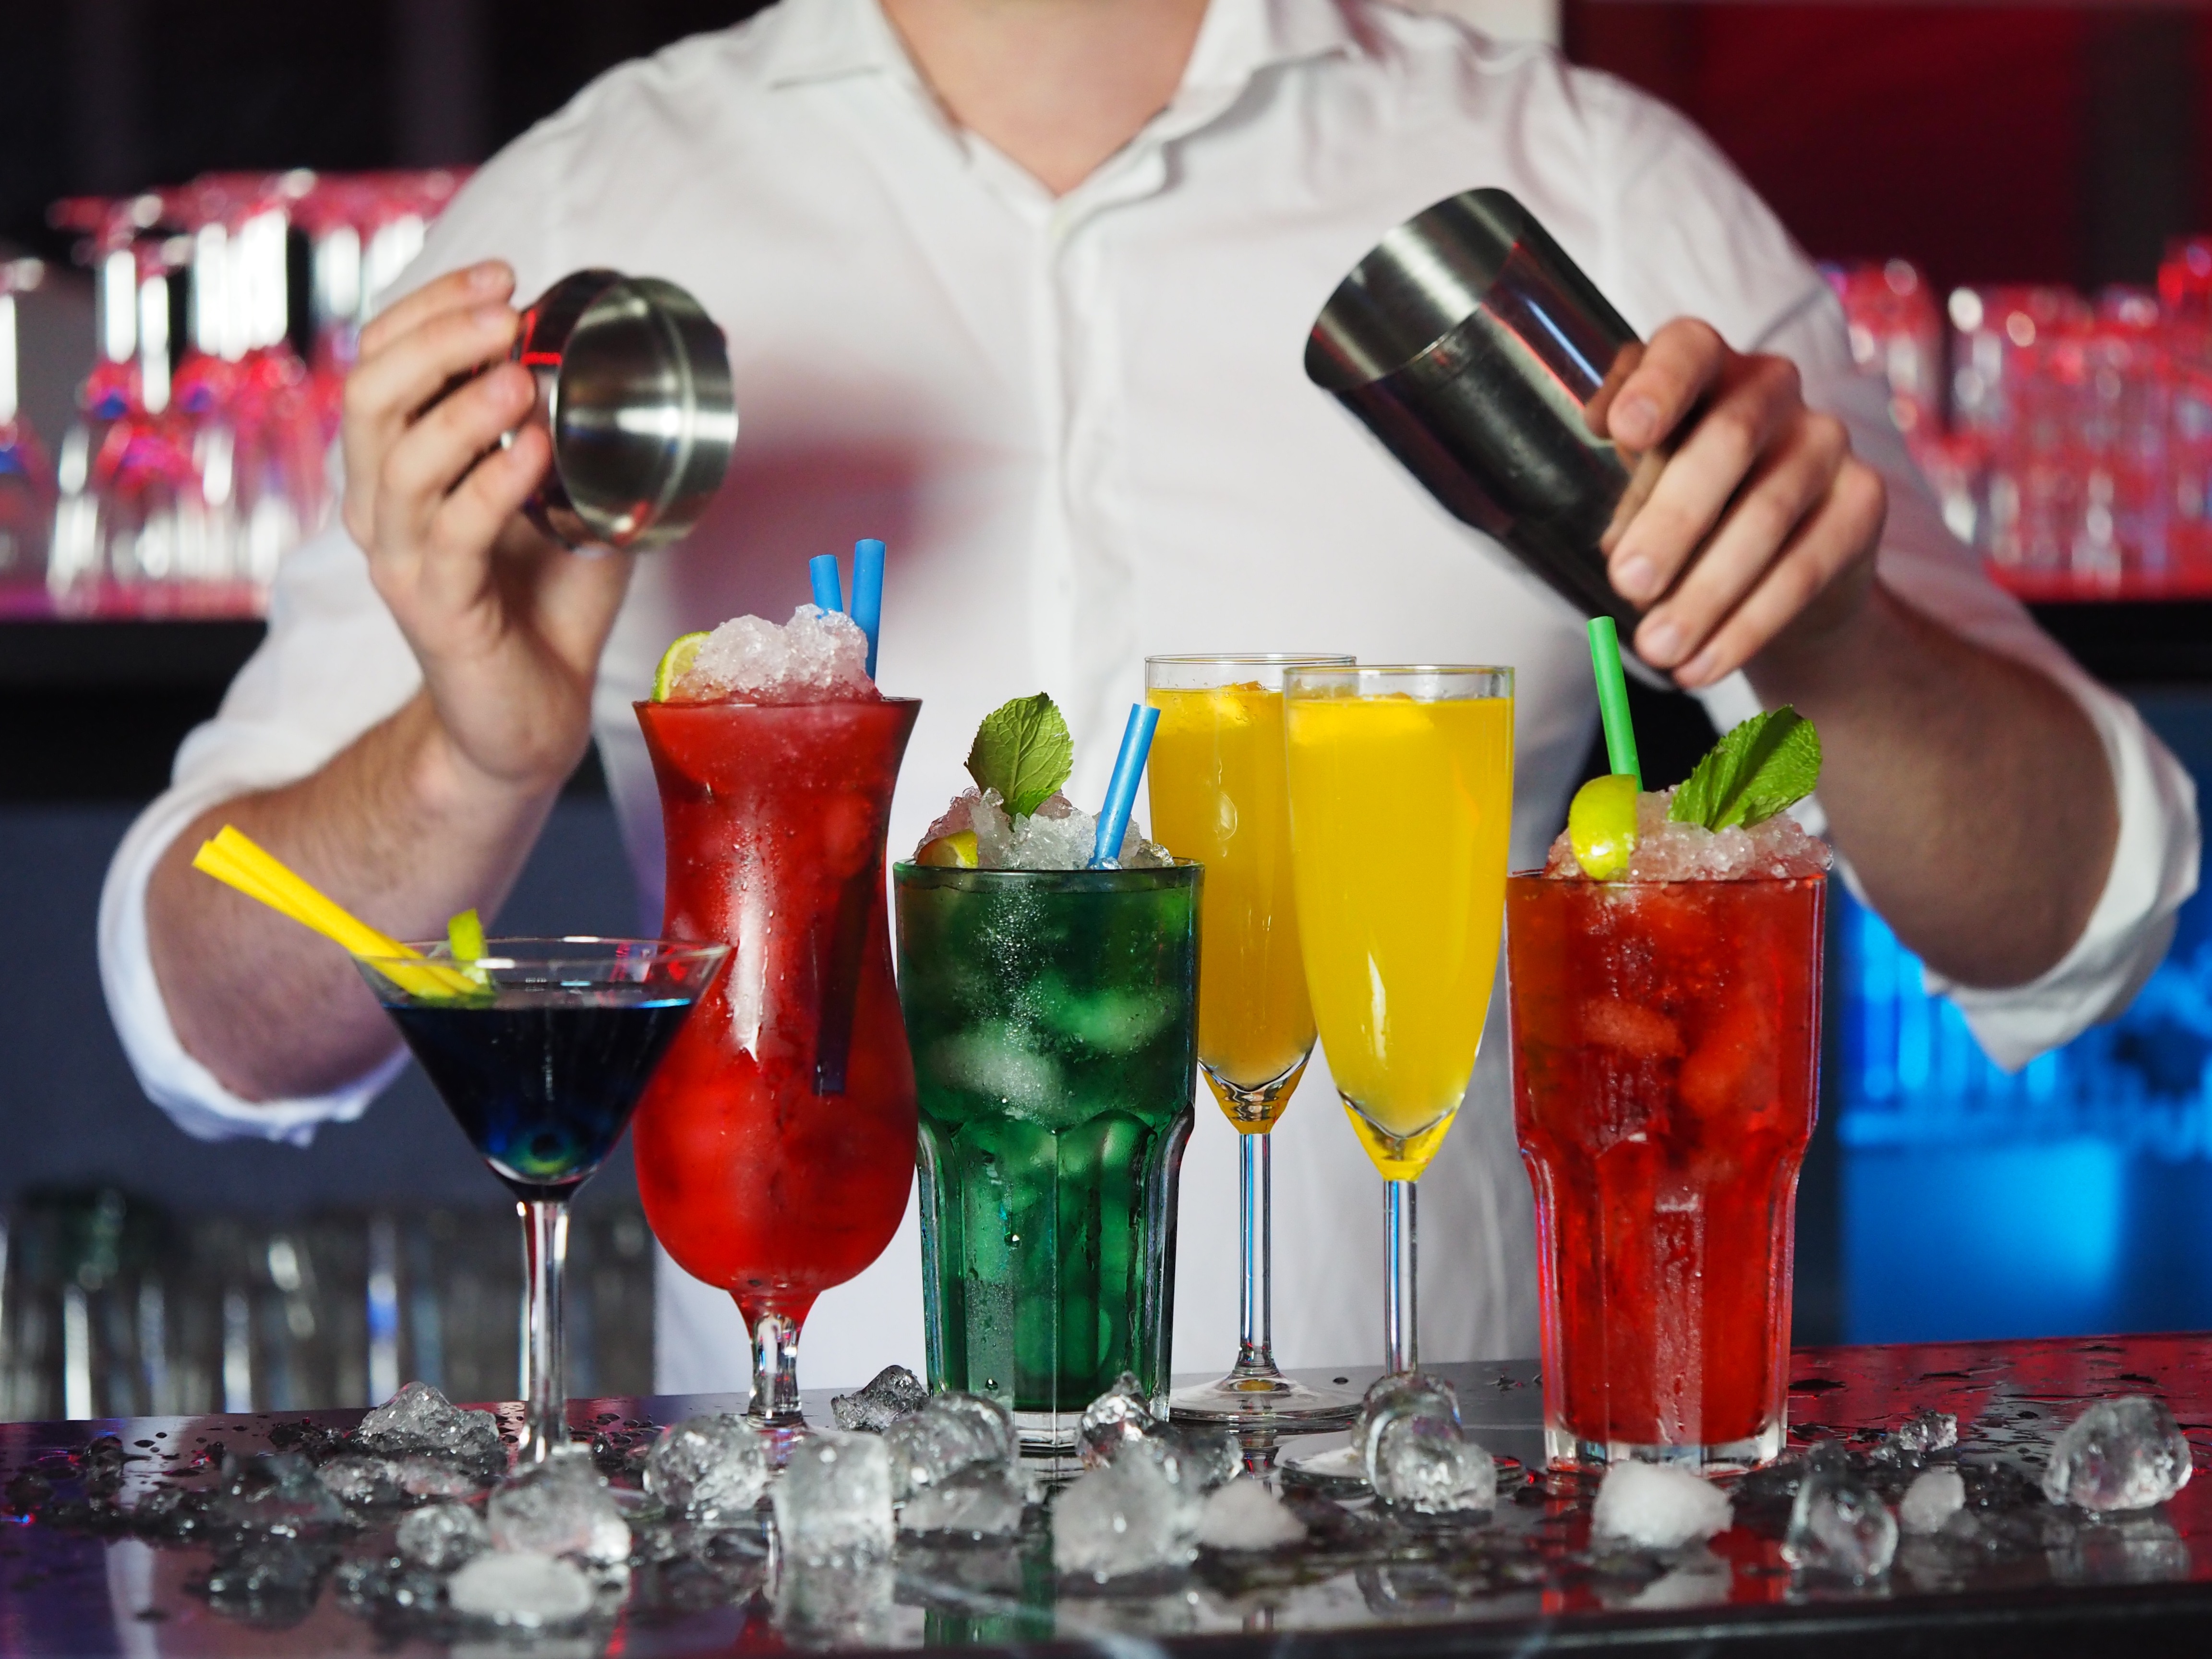
bar, drink, alcohol, cocktail, alcoholic beverage, sense, spritz, singapore sling, distilled beverage, non alcoholic beverage